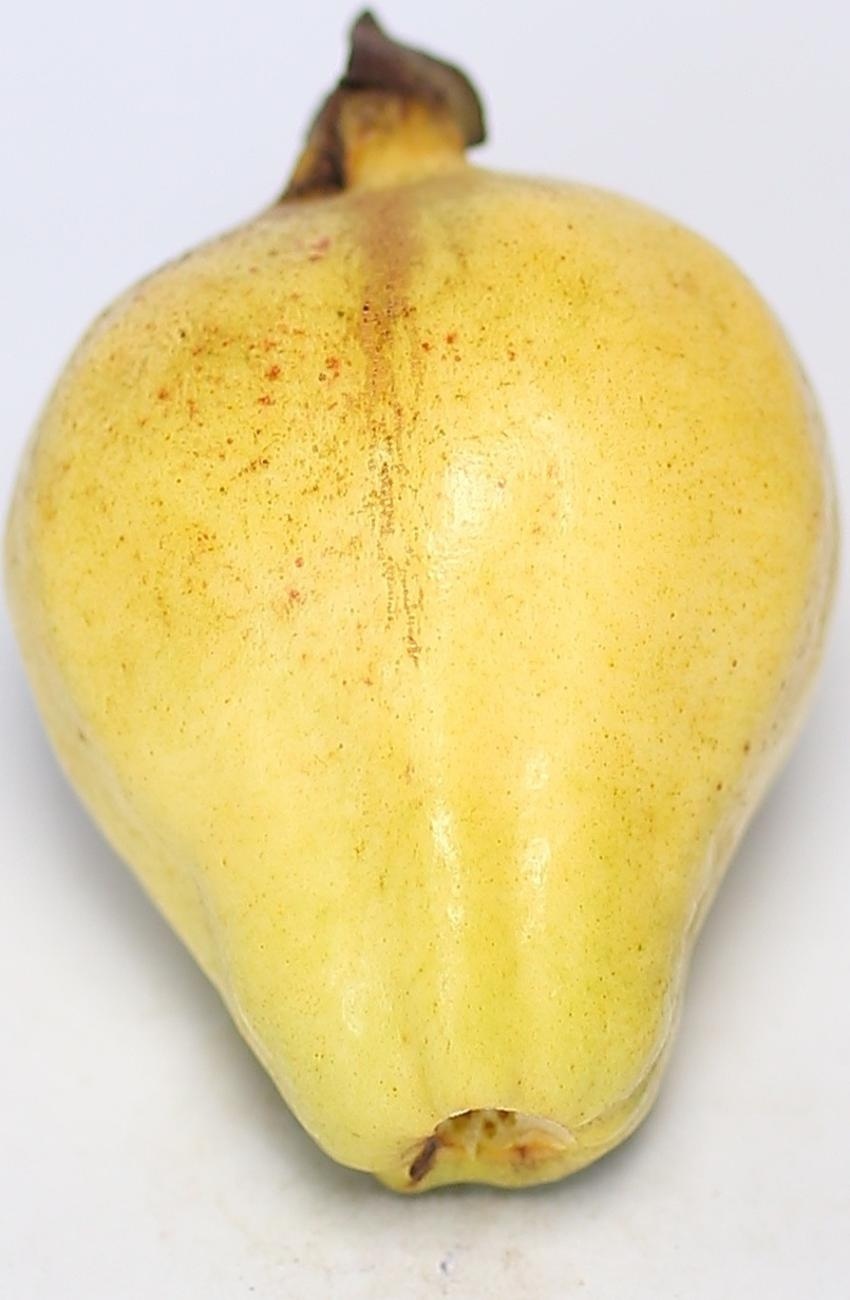
Maturity: ripe
Variety: local-sindhi